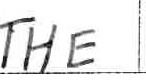
Label: the